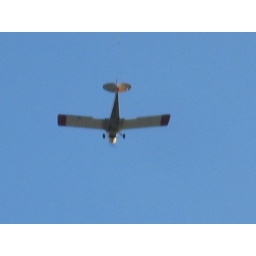
A small plane pulls along the sky over Dallas.